Lester Flatt

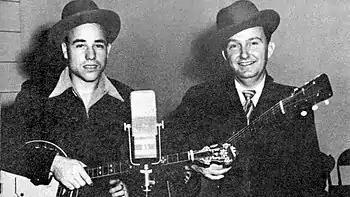
Lester Flatt (right) with Earl Scruggs (left) as part of Flatt and Scruggs in 1949

Flatt was born in Duncan's Chapel, Overton County, Tennessee, United States, to Nannie Mae Haney and Isaac Columbus Flatt. In 1943, he played mandolin and sang tenor in The Kentucky Pardners, the band of Bill Monroe's older brother Charlie. He first came to prominence as a member of Bill Monroe's Blue Grass Boys in 1945 and played a thumb-and-index guitar style that was in part derived from the playing of Charlie Monroe and Clyde Moody. In 1948, he started a band with fellow Monroe alumnus Earl Scruggs, and for the next 20 years, Flatt and Scruggs and the Foggy Mountain Boys were one of the most successful bands in bluegrass. When they parted ways in 1969, Flatt formed a new group, the Nashville Grass, hiring many of the Foggy Mountain Boys. He continued to record and perform with that group until his death in 1979. His role as rhythm guitarist and vocalist in each of these seminal ensembles helped define the sound of traditional bluegrass music. His solid guitar playing and rich lead voice are unmistakable in hundreds of bluegrass standards. He is also remembered for his library of compositions.